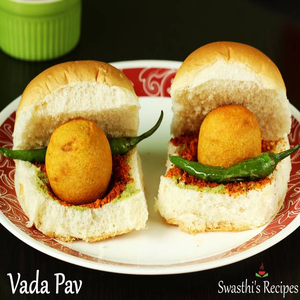
Dish: vadapav